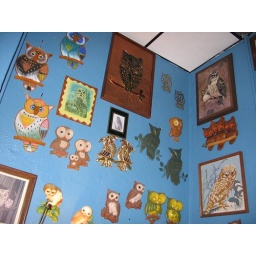
The men's bathroom at the Zenith. The wall over the urinal.